Zofia Celińska

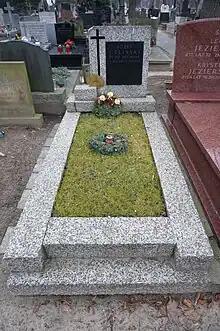
Grave of Zofia Celińska in Warsaw

Zofia Celińska (8 July 1919 — 28 July 2016) was a Polish economist. She was a member of the Home Army during World War II, and worked as an economist after the war. For her assistance in hiding Jewish friends and their family members during the occupation of Poland, she was recognized as Righteous Among the Nations and received the Commander's Cross of the Order of Polonia Restituta.